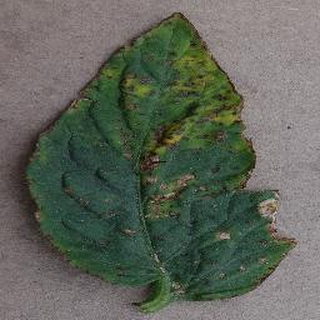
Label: tomato_bacterial_spot